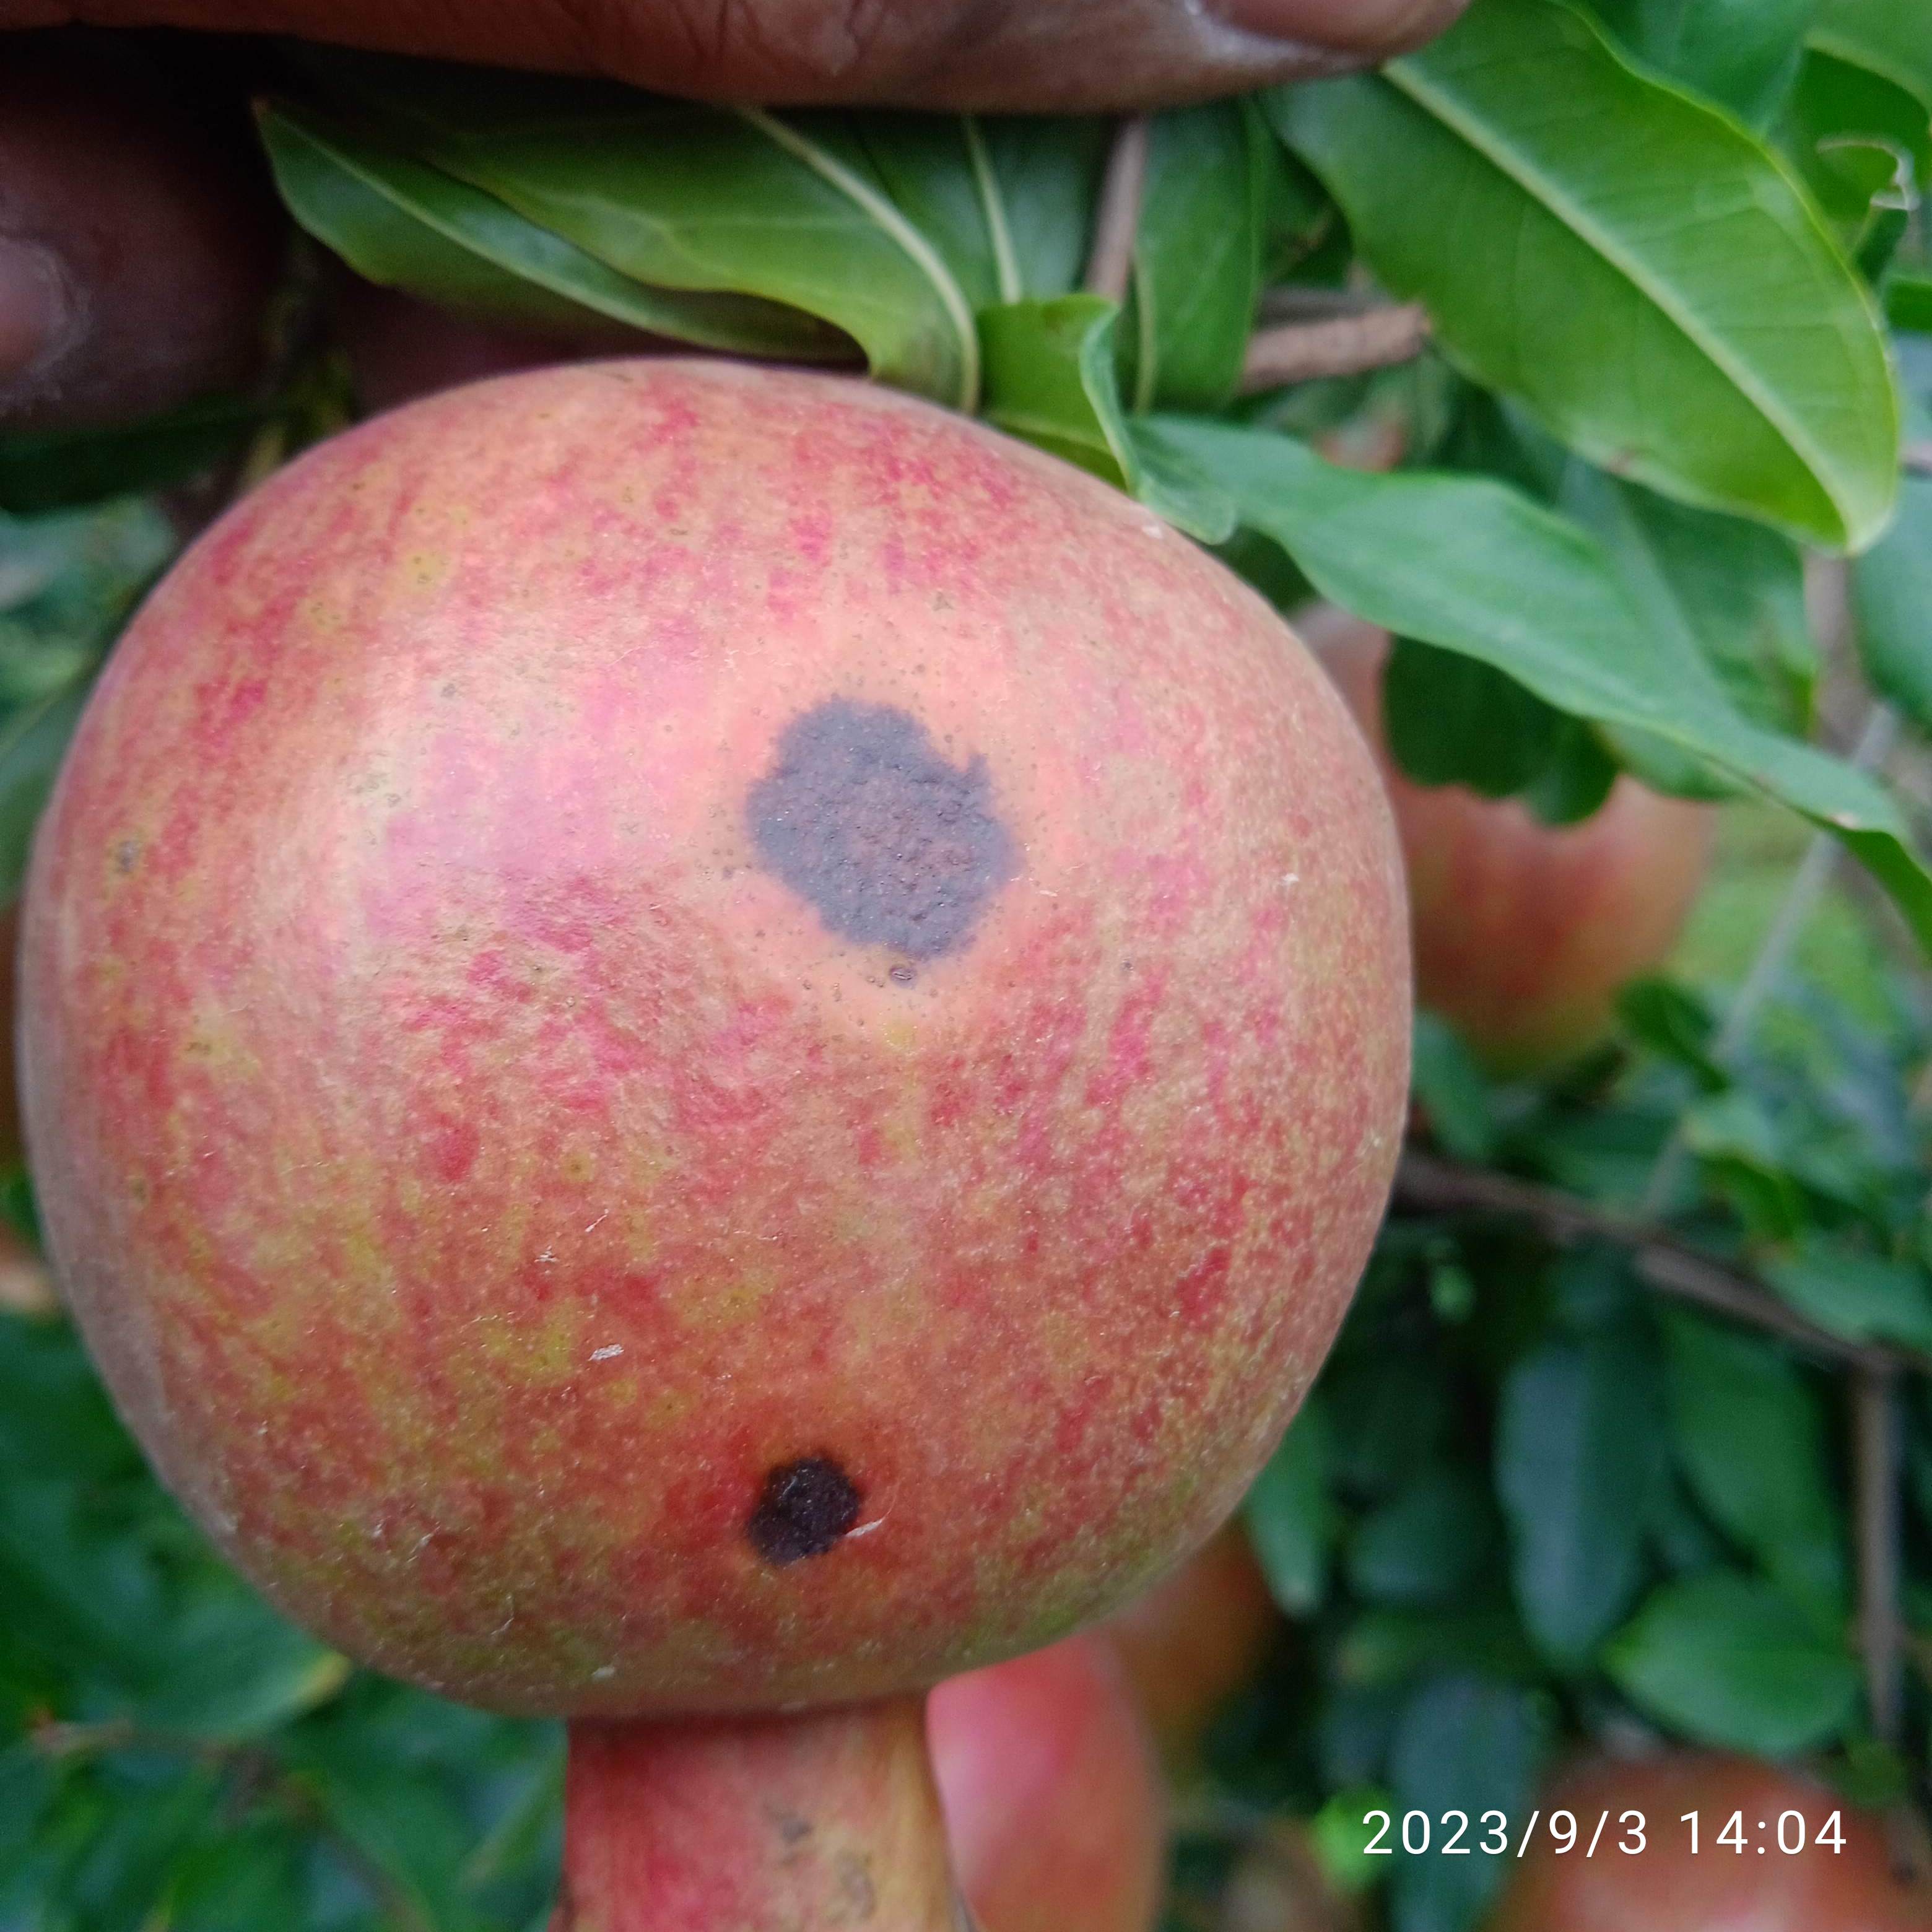
Label: Anthracnose